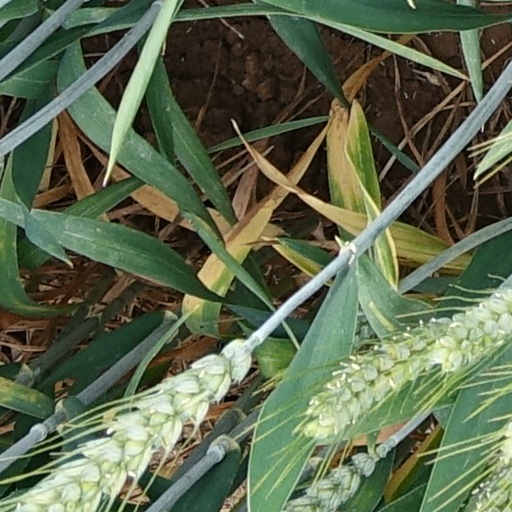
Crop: wheat